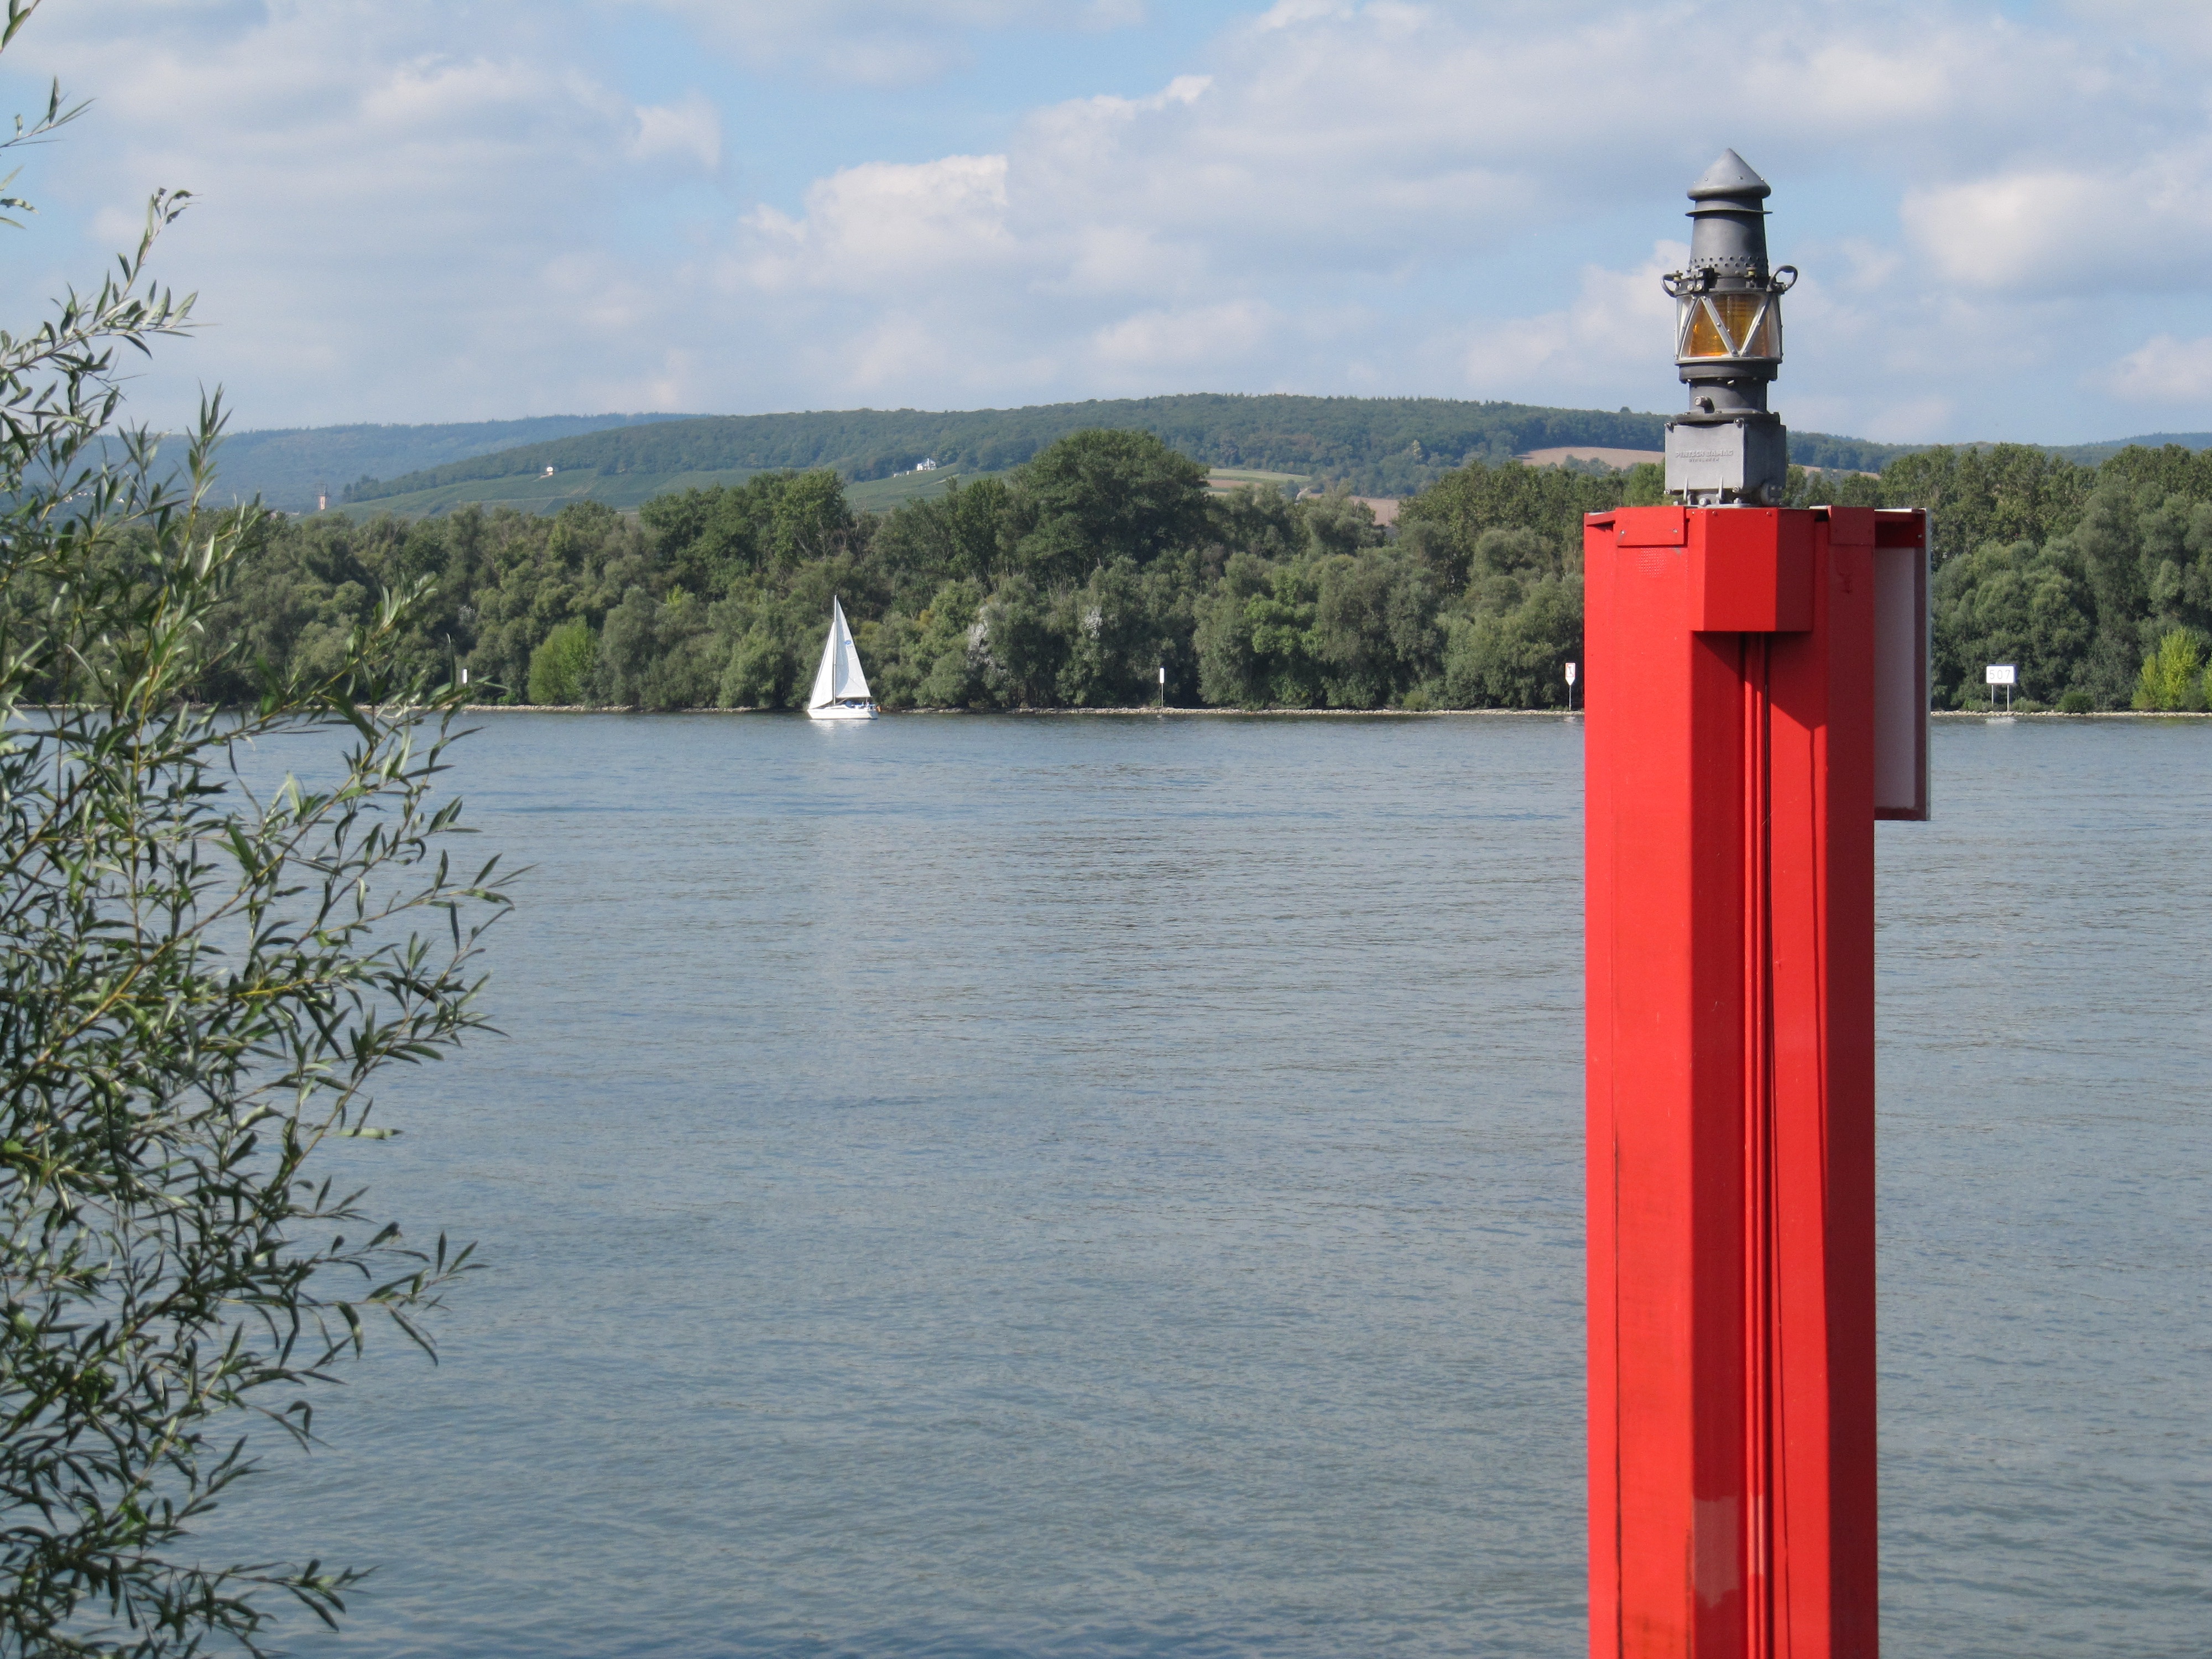
sea, coast, water, lake, river, reflection, tower, signal, reservoir, sail, shipping, rhine, river landscape, water filling station